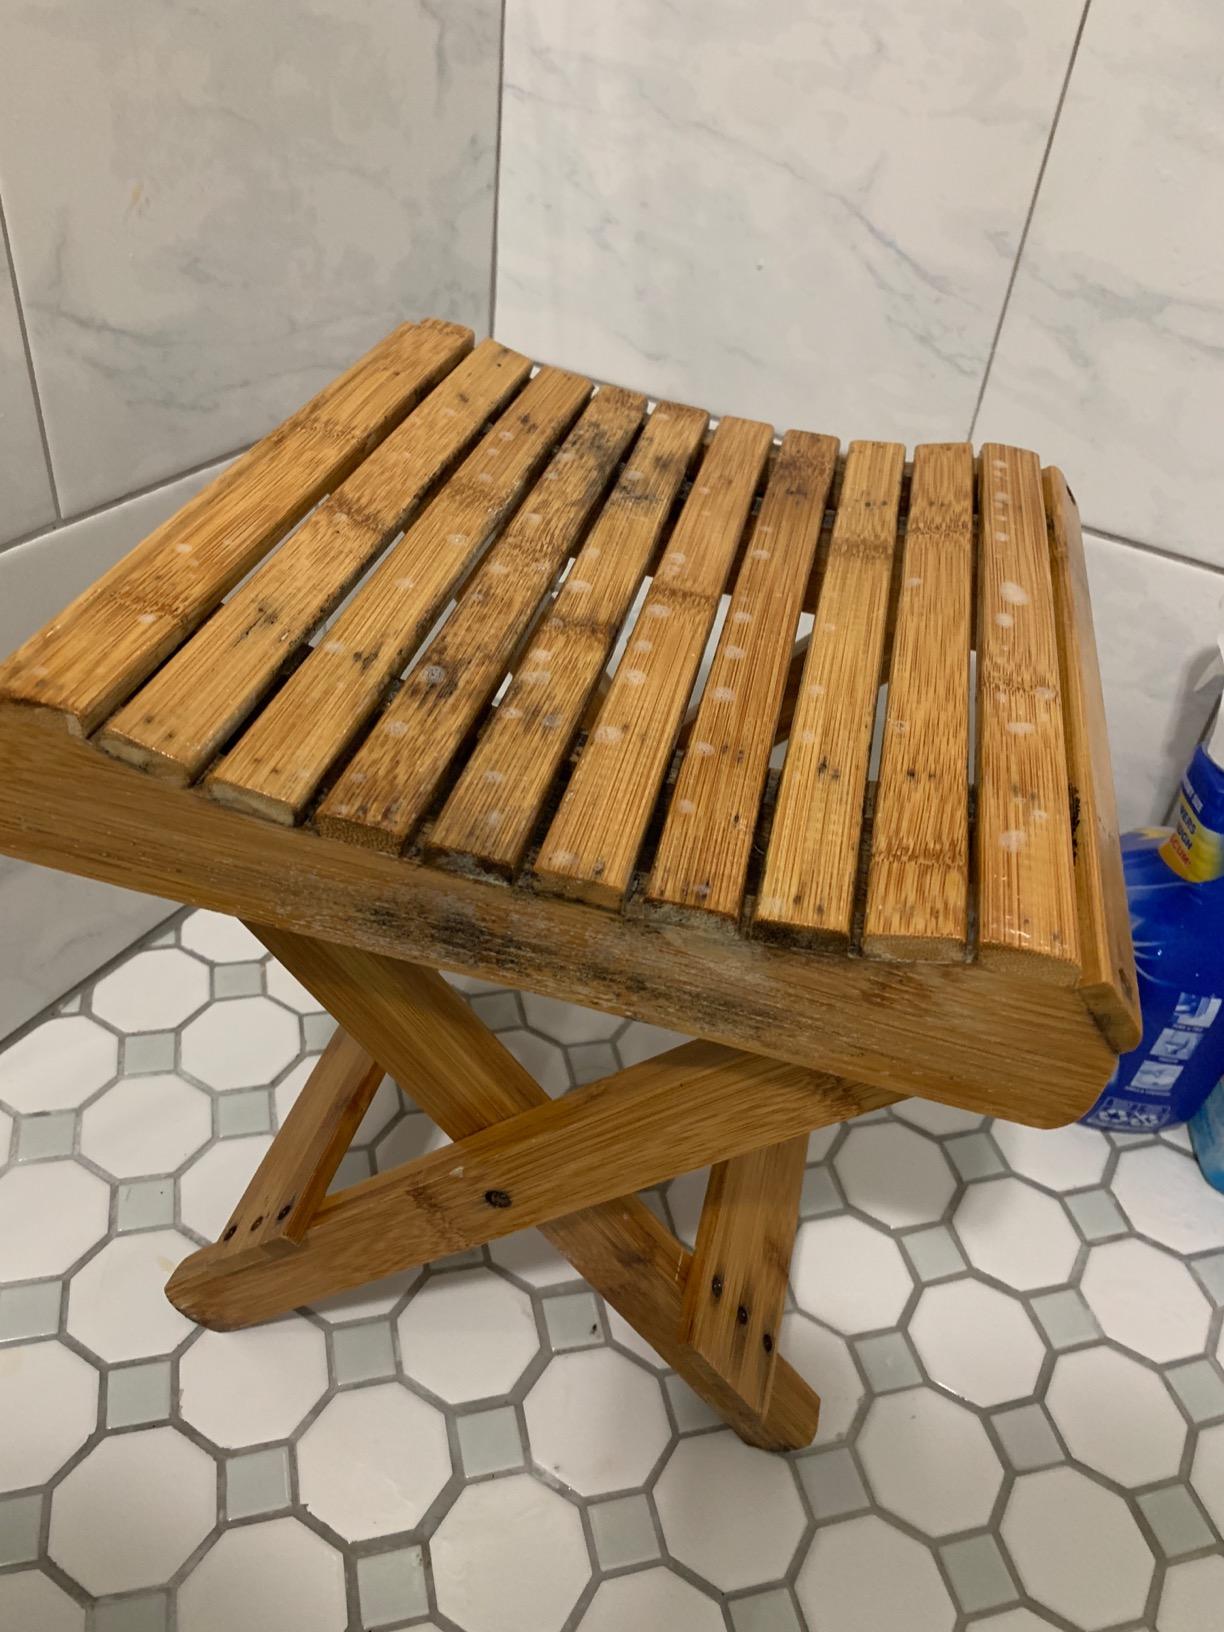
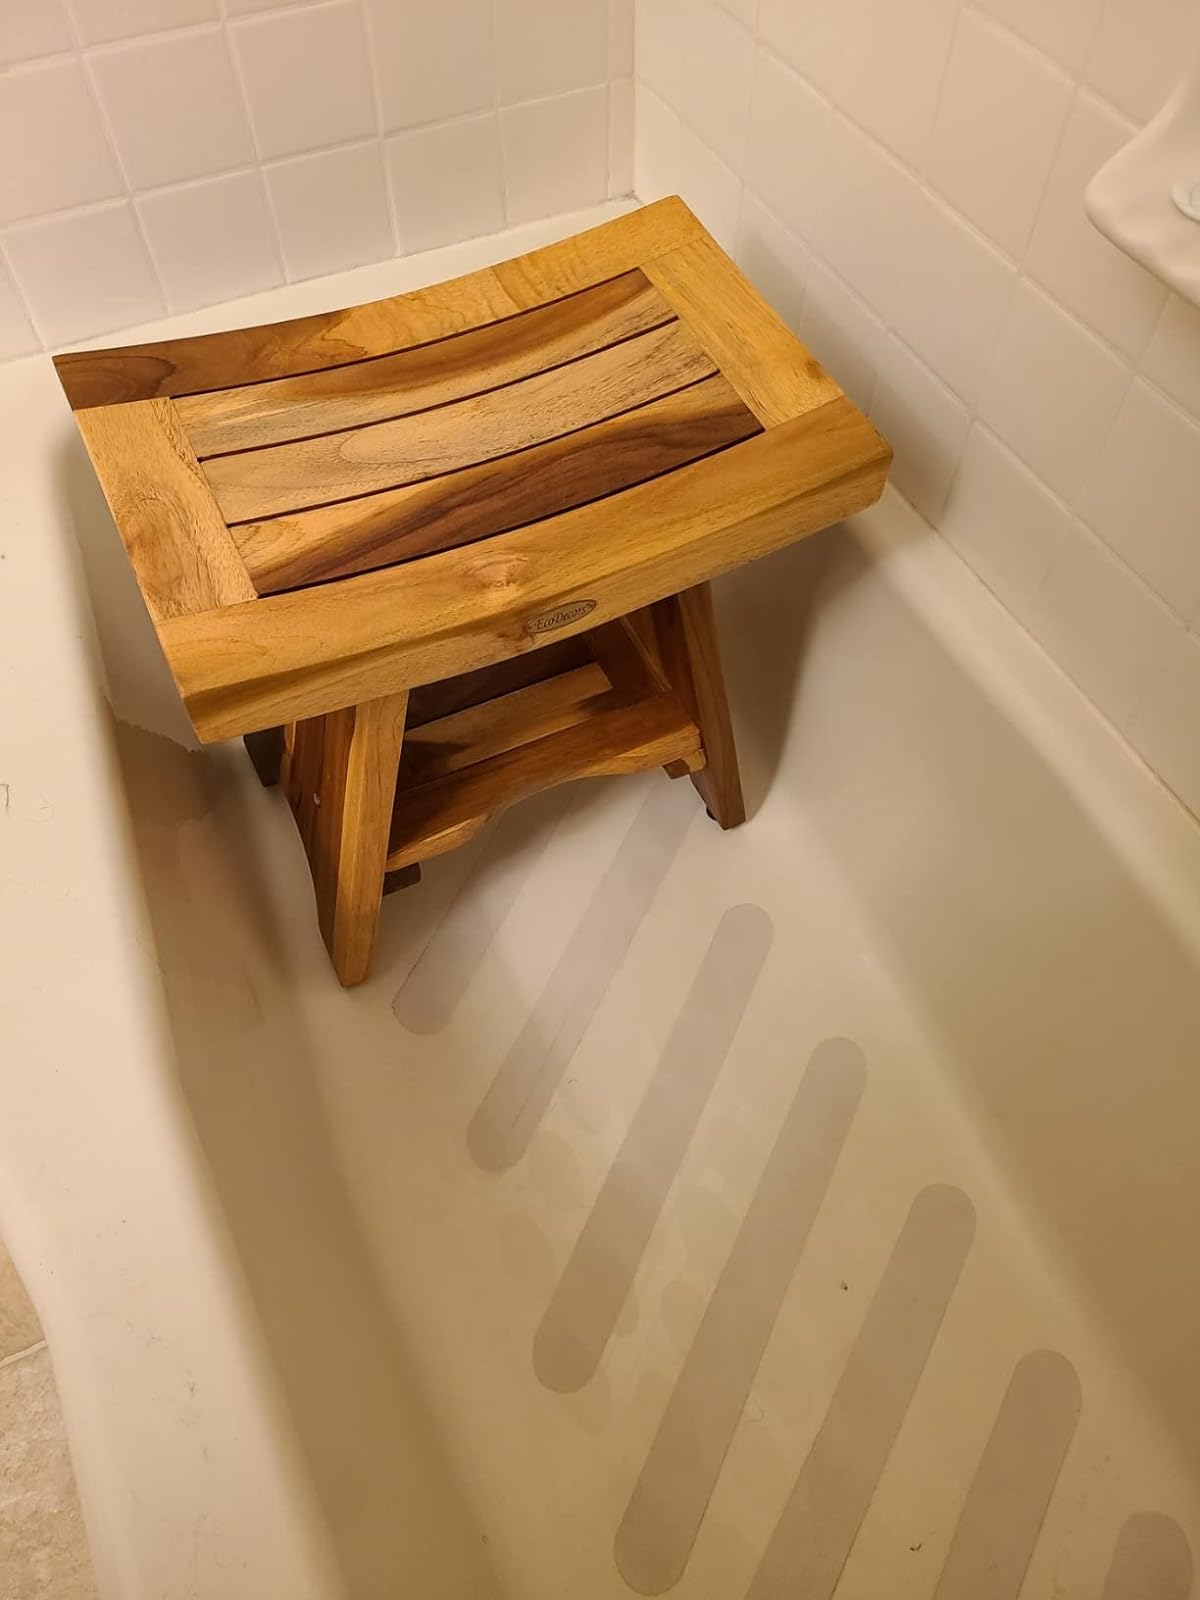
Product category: stool
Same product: no